Have Sword, Will Travel

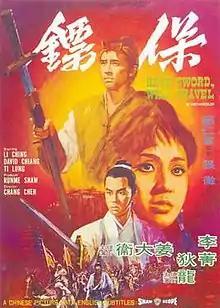
Film poster

Have Sword, Will Travel is a 1969 Hong Kong "wuxia" film directed by Chang Cheh and starring Ti Lung, David Chiang and Lee Ching.